Battle of Funchal

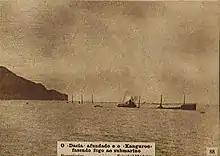
Wrecks of CS "Dacia" and in Funchal Bay

On the morning of 3 December 1916 at 8:30 a.m. the submarine , commanded by Max Valentiner, reached the bay of Funchal and began the attack. Valentiner fired torpedoes and hit the anchored English ship SS "Surprise" (680 tons), with a coal transport barge tied to her side, and French ships (2,493 tons), a military cargo ship, and CS "Dacia" (1,856 tons), a cable ship working in the area between Casablanca and Dakar. All four were sunk. "Surprise" was hit in the middle, at the level of the ammunition powder hold and the following explosion split the vessel in half. The ship sank in less than a minute, along with a gunboat tied to the ship. Eight men died, including the captain, and four were injured.